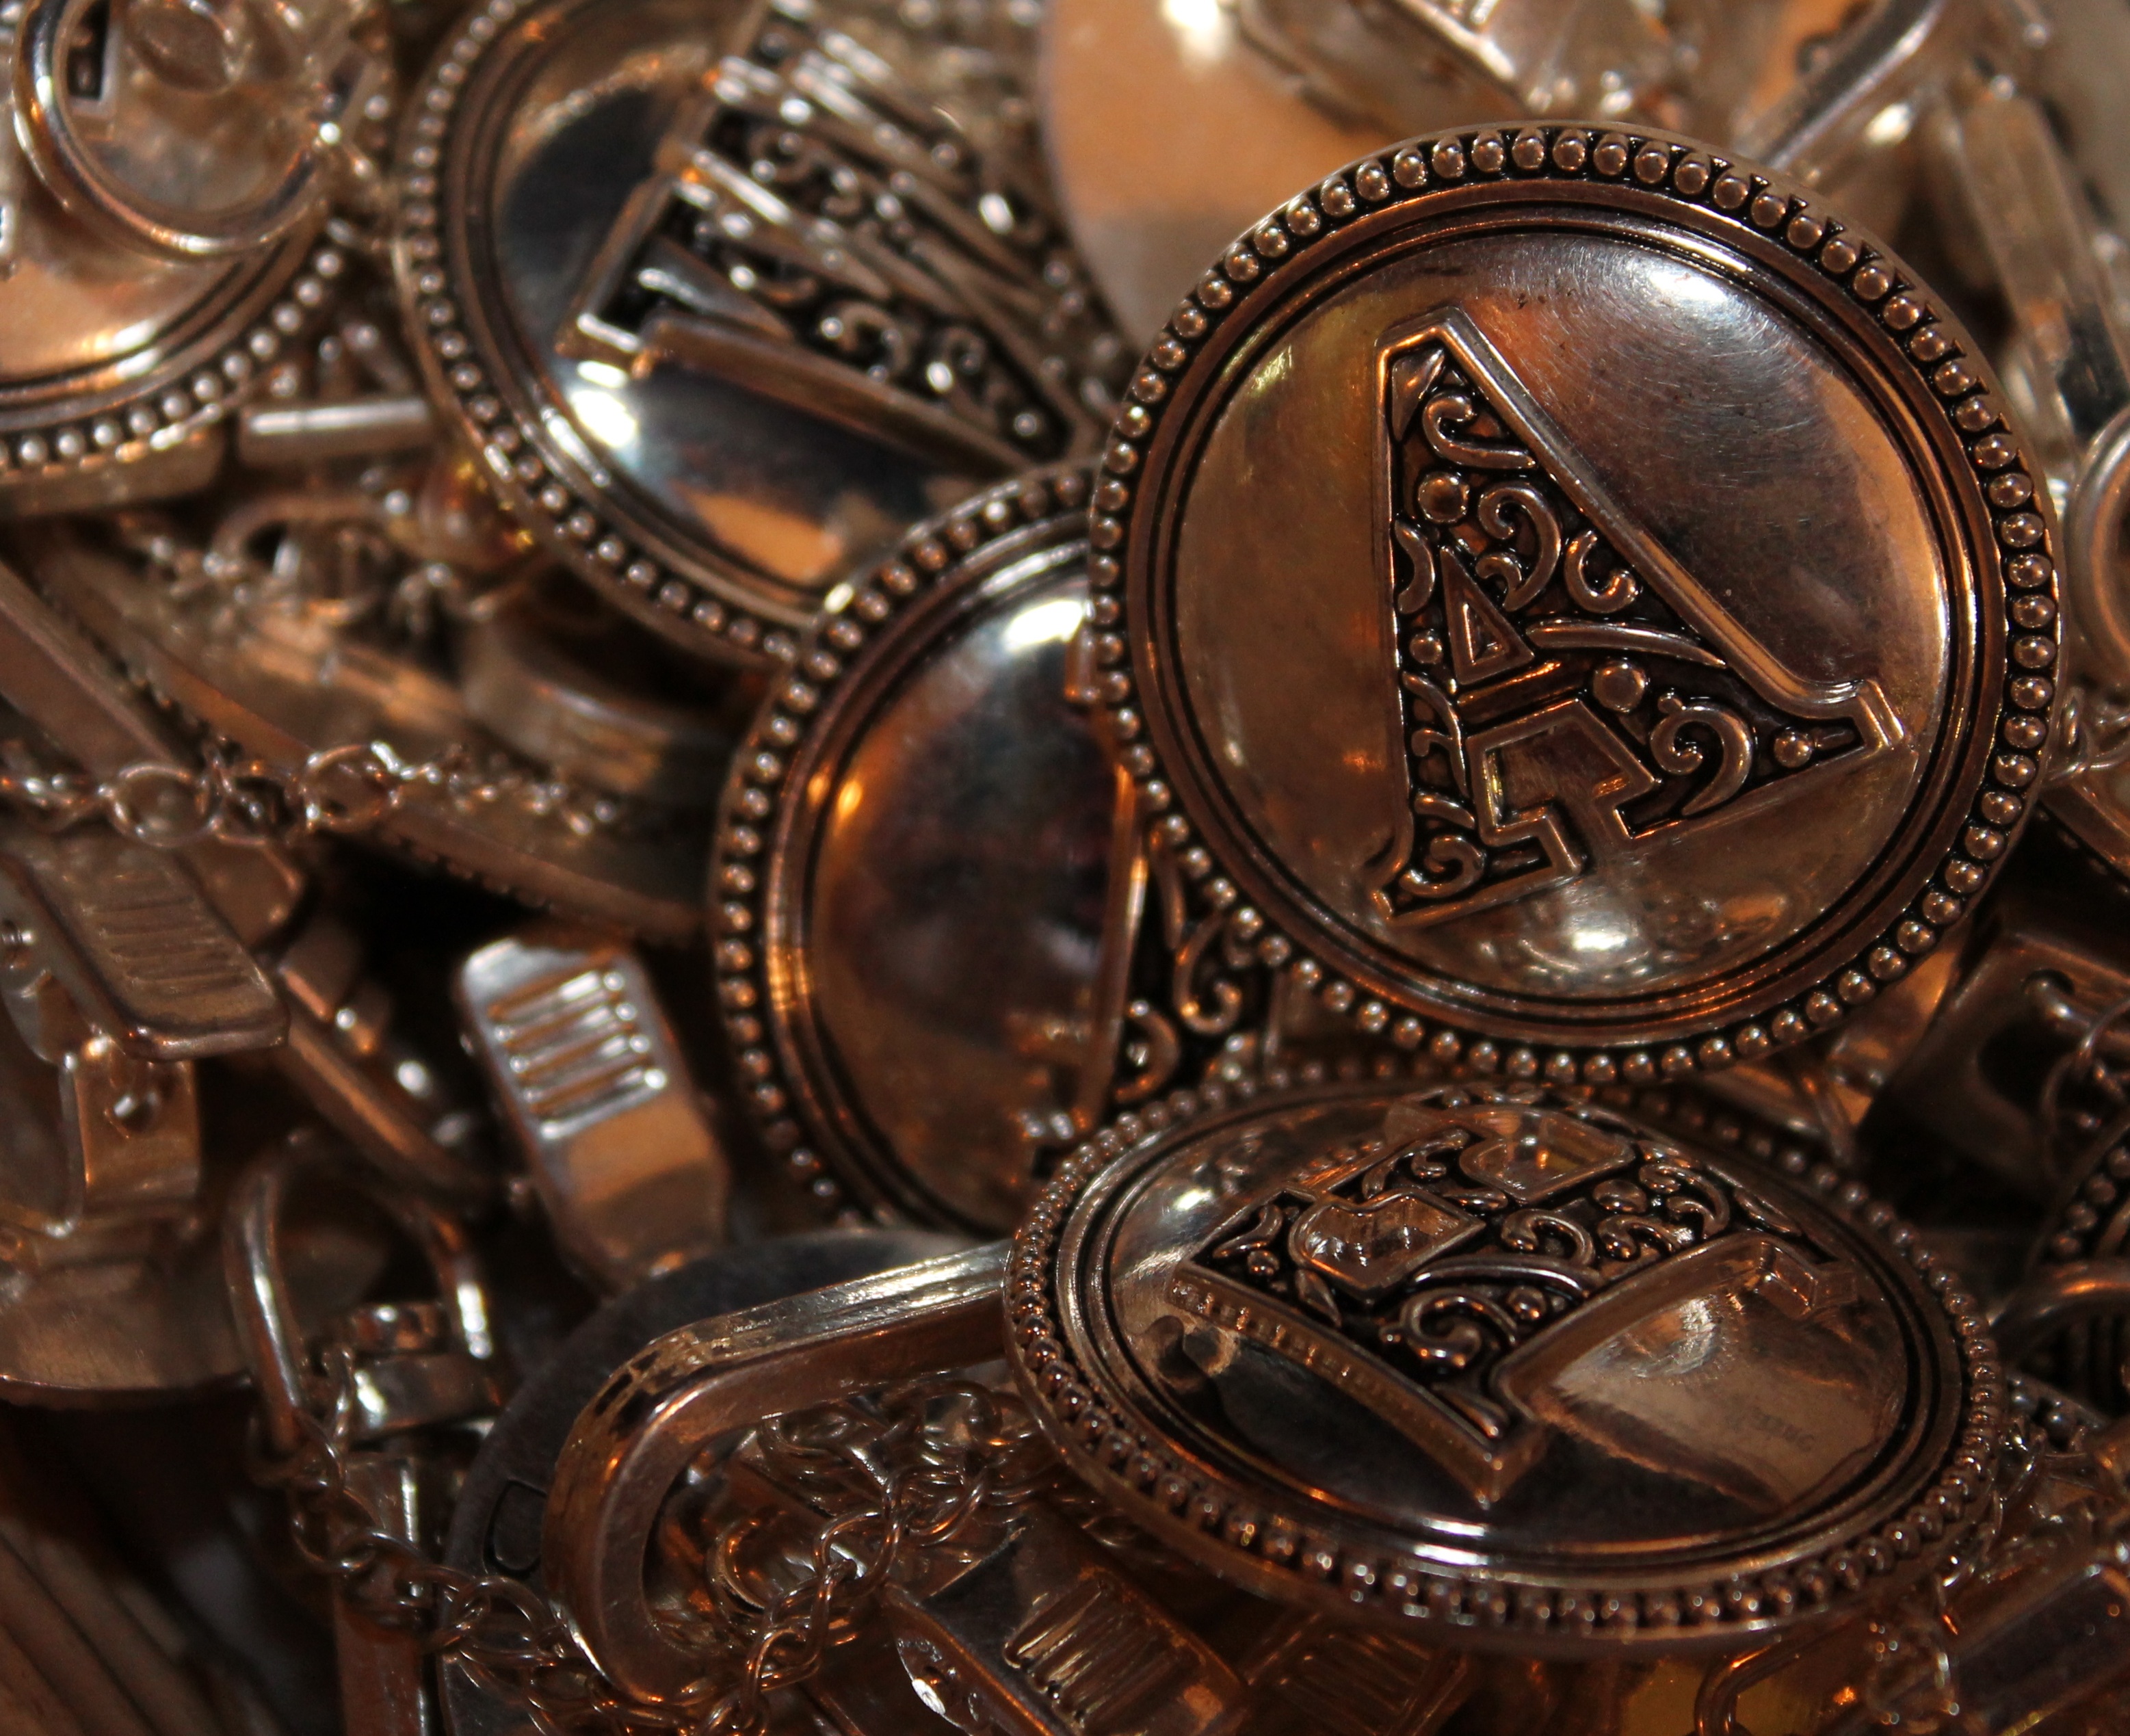
alphabet, macro, metal, clothing, material, shirt, copper, text, decorative, bronze, carving, buttons, decorating, ancient history